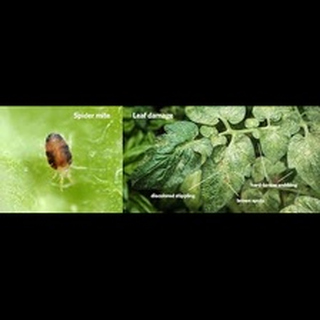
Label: wheat_mite